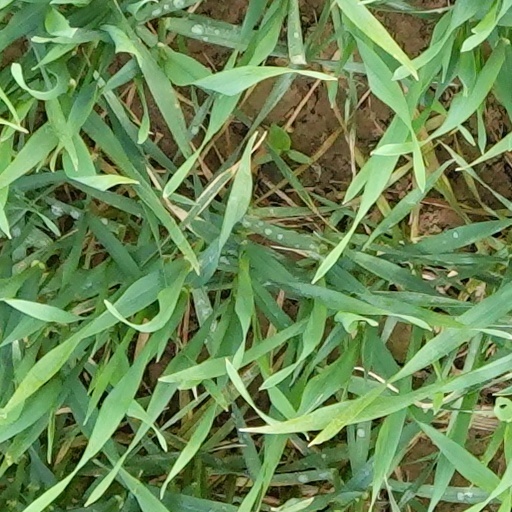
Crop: wheat